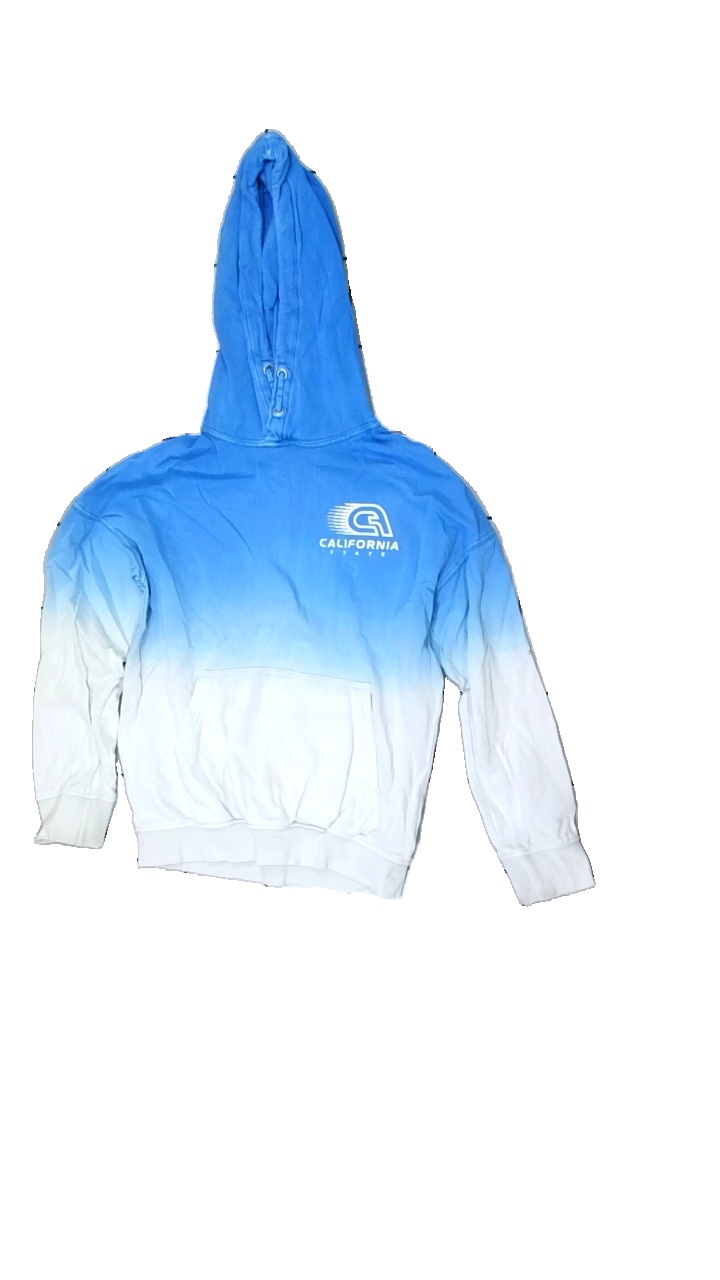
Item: Hoodie (Children)
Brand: H&m
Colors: White, Blue
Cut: Regular
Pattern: Other
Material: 100% Cotton
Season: All
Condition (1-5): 2
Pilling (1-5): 5
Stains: minor
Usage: Recycle
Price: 50-100